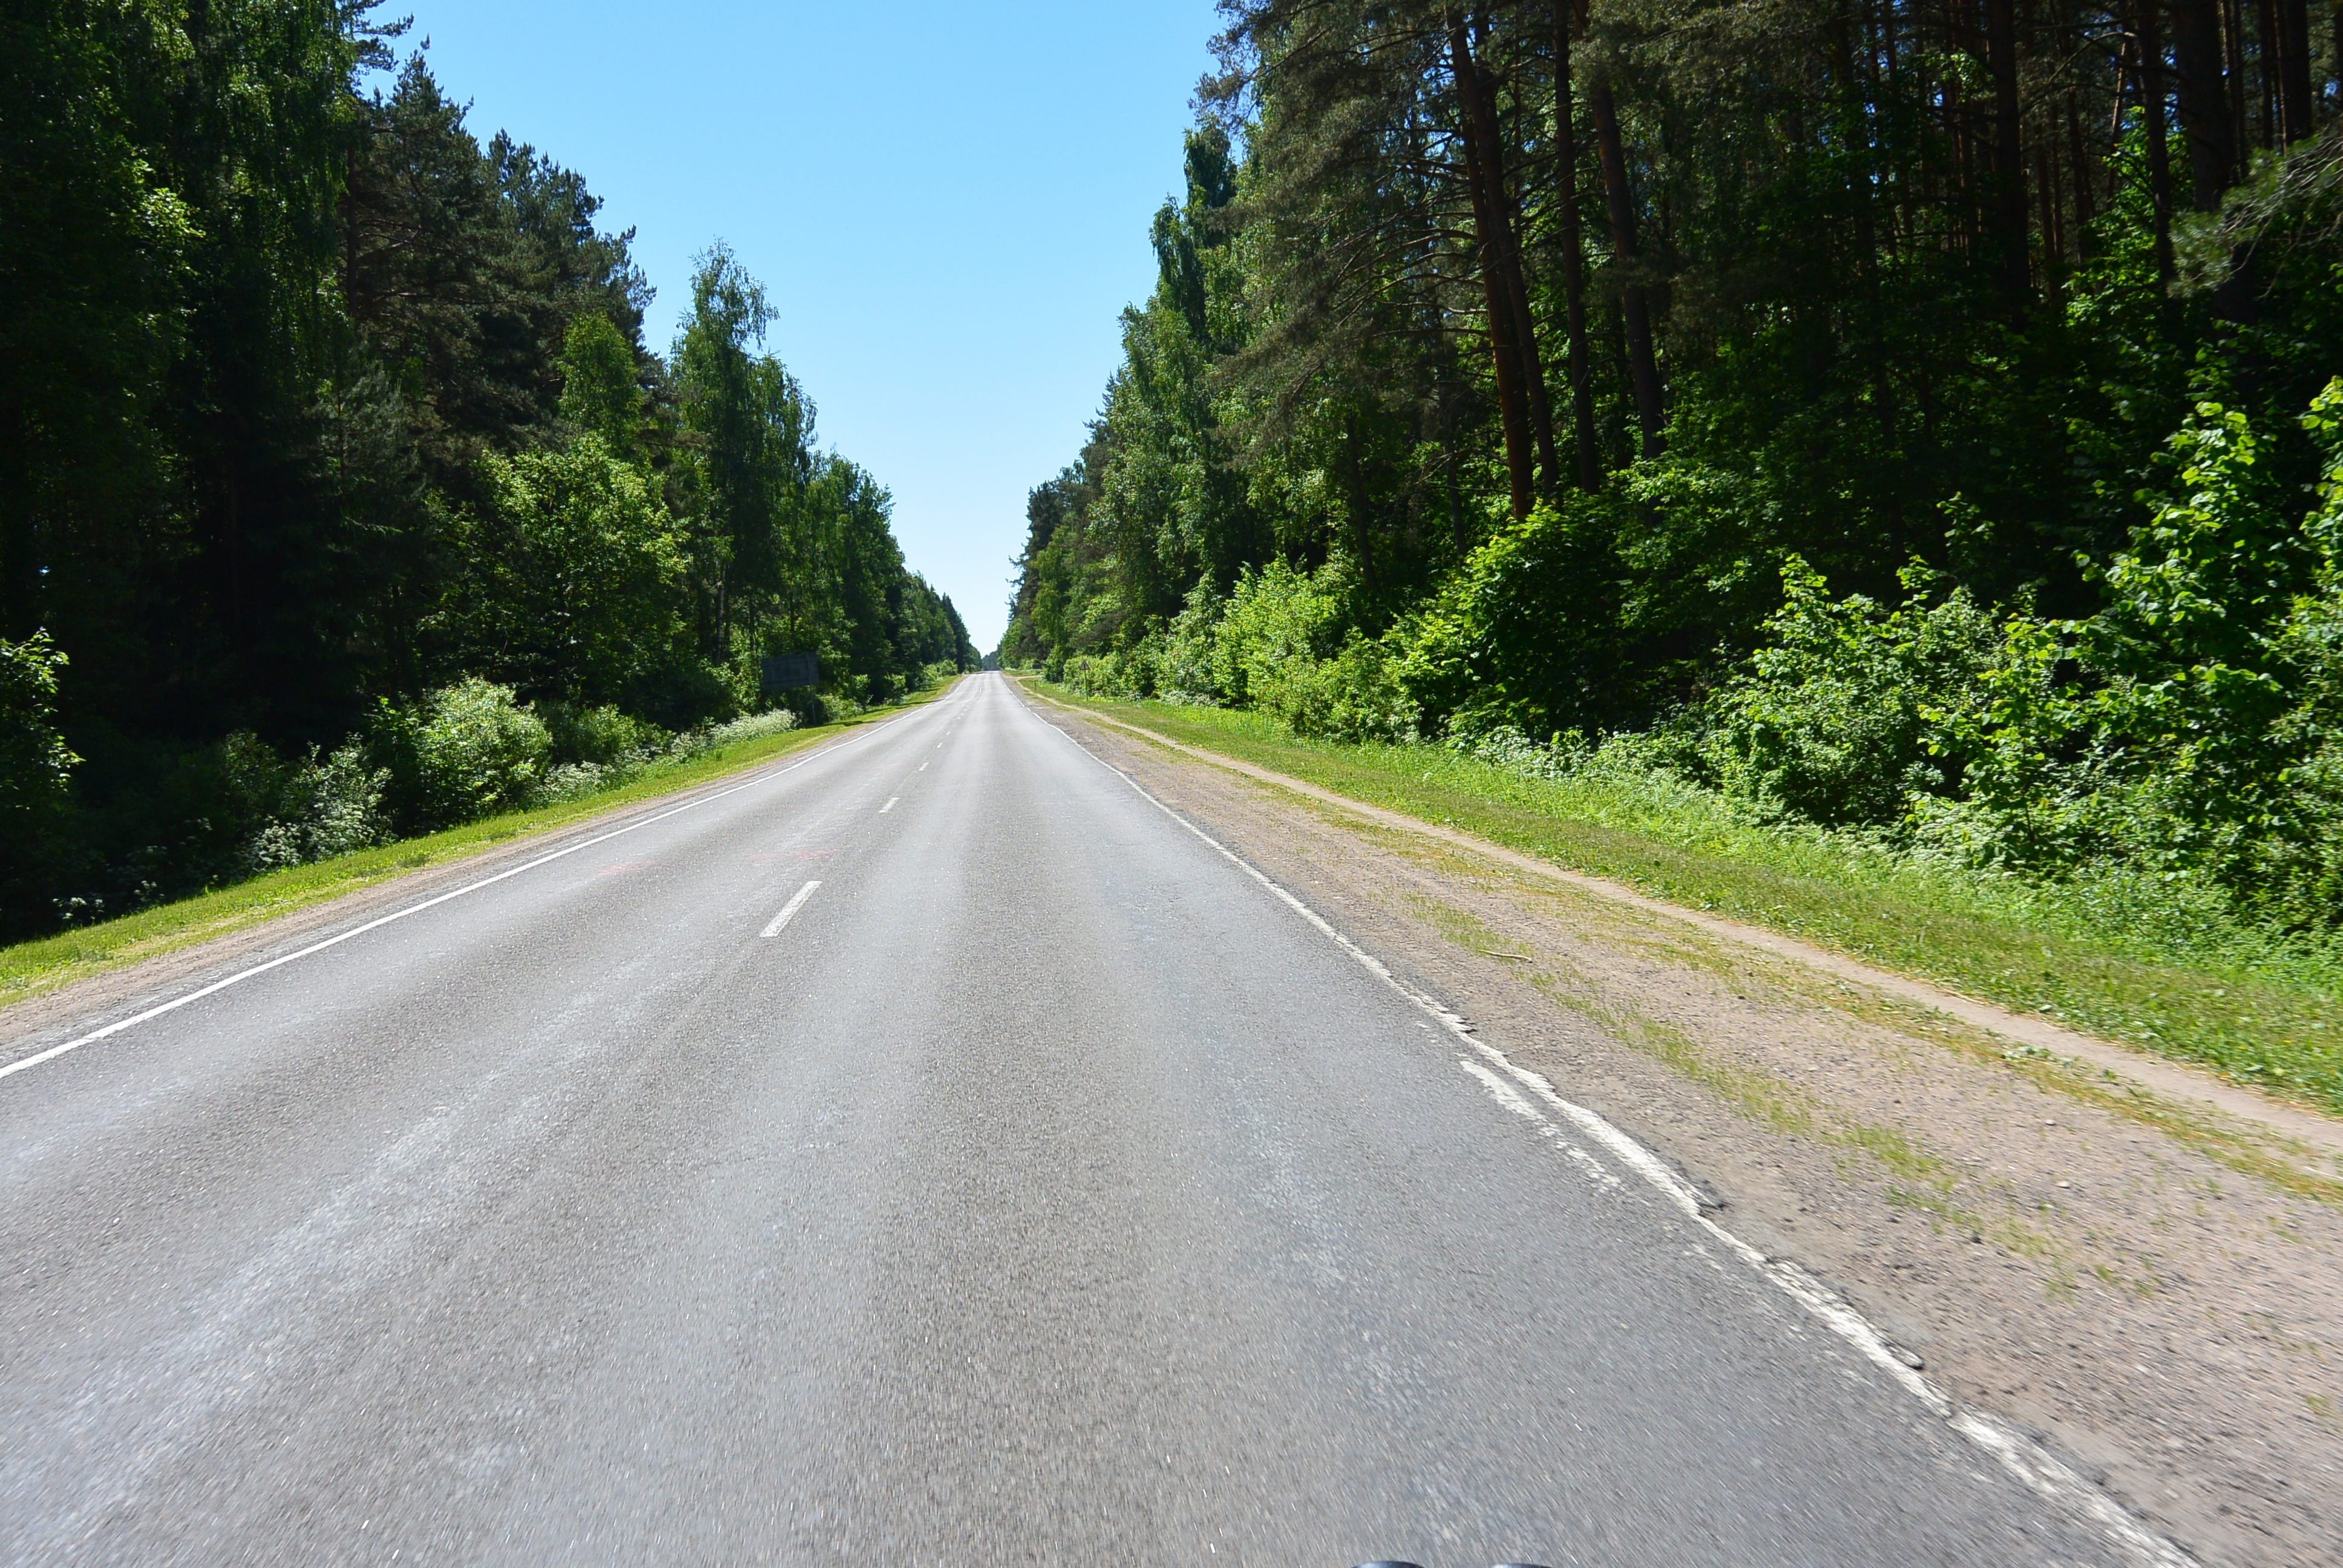
road, highway, asphalt, photo, dirt road, lane, road trip, infrastructure, forest road, road surface, nonbuilding structure, controlled access highway